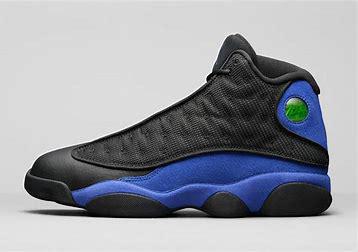
Brand: Jordan
Model: 13 Retro